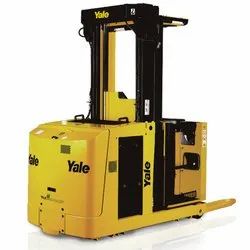
Label: Yale_MO10E_17_WP_1_Ton_Order_Picker_Truck